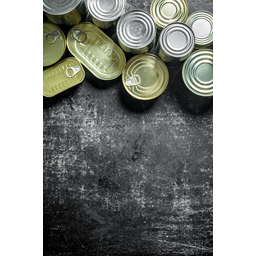
Label: metal